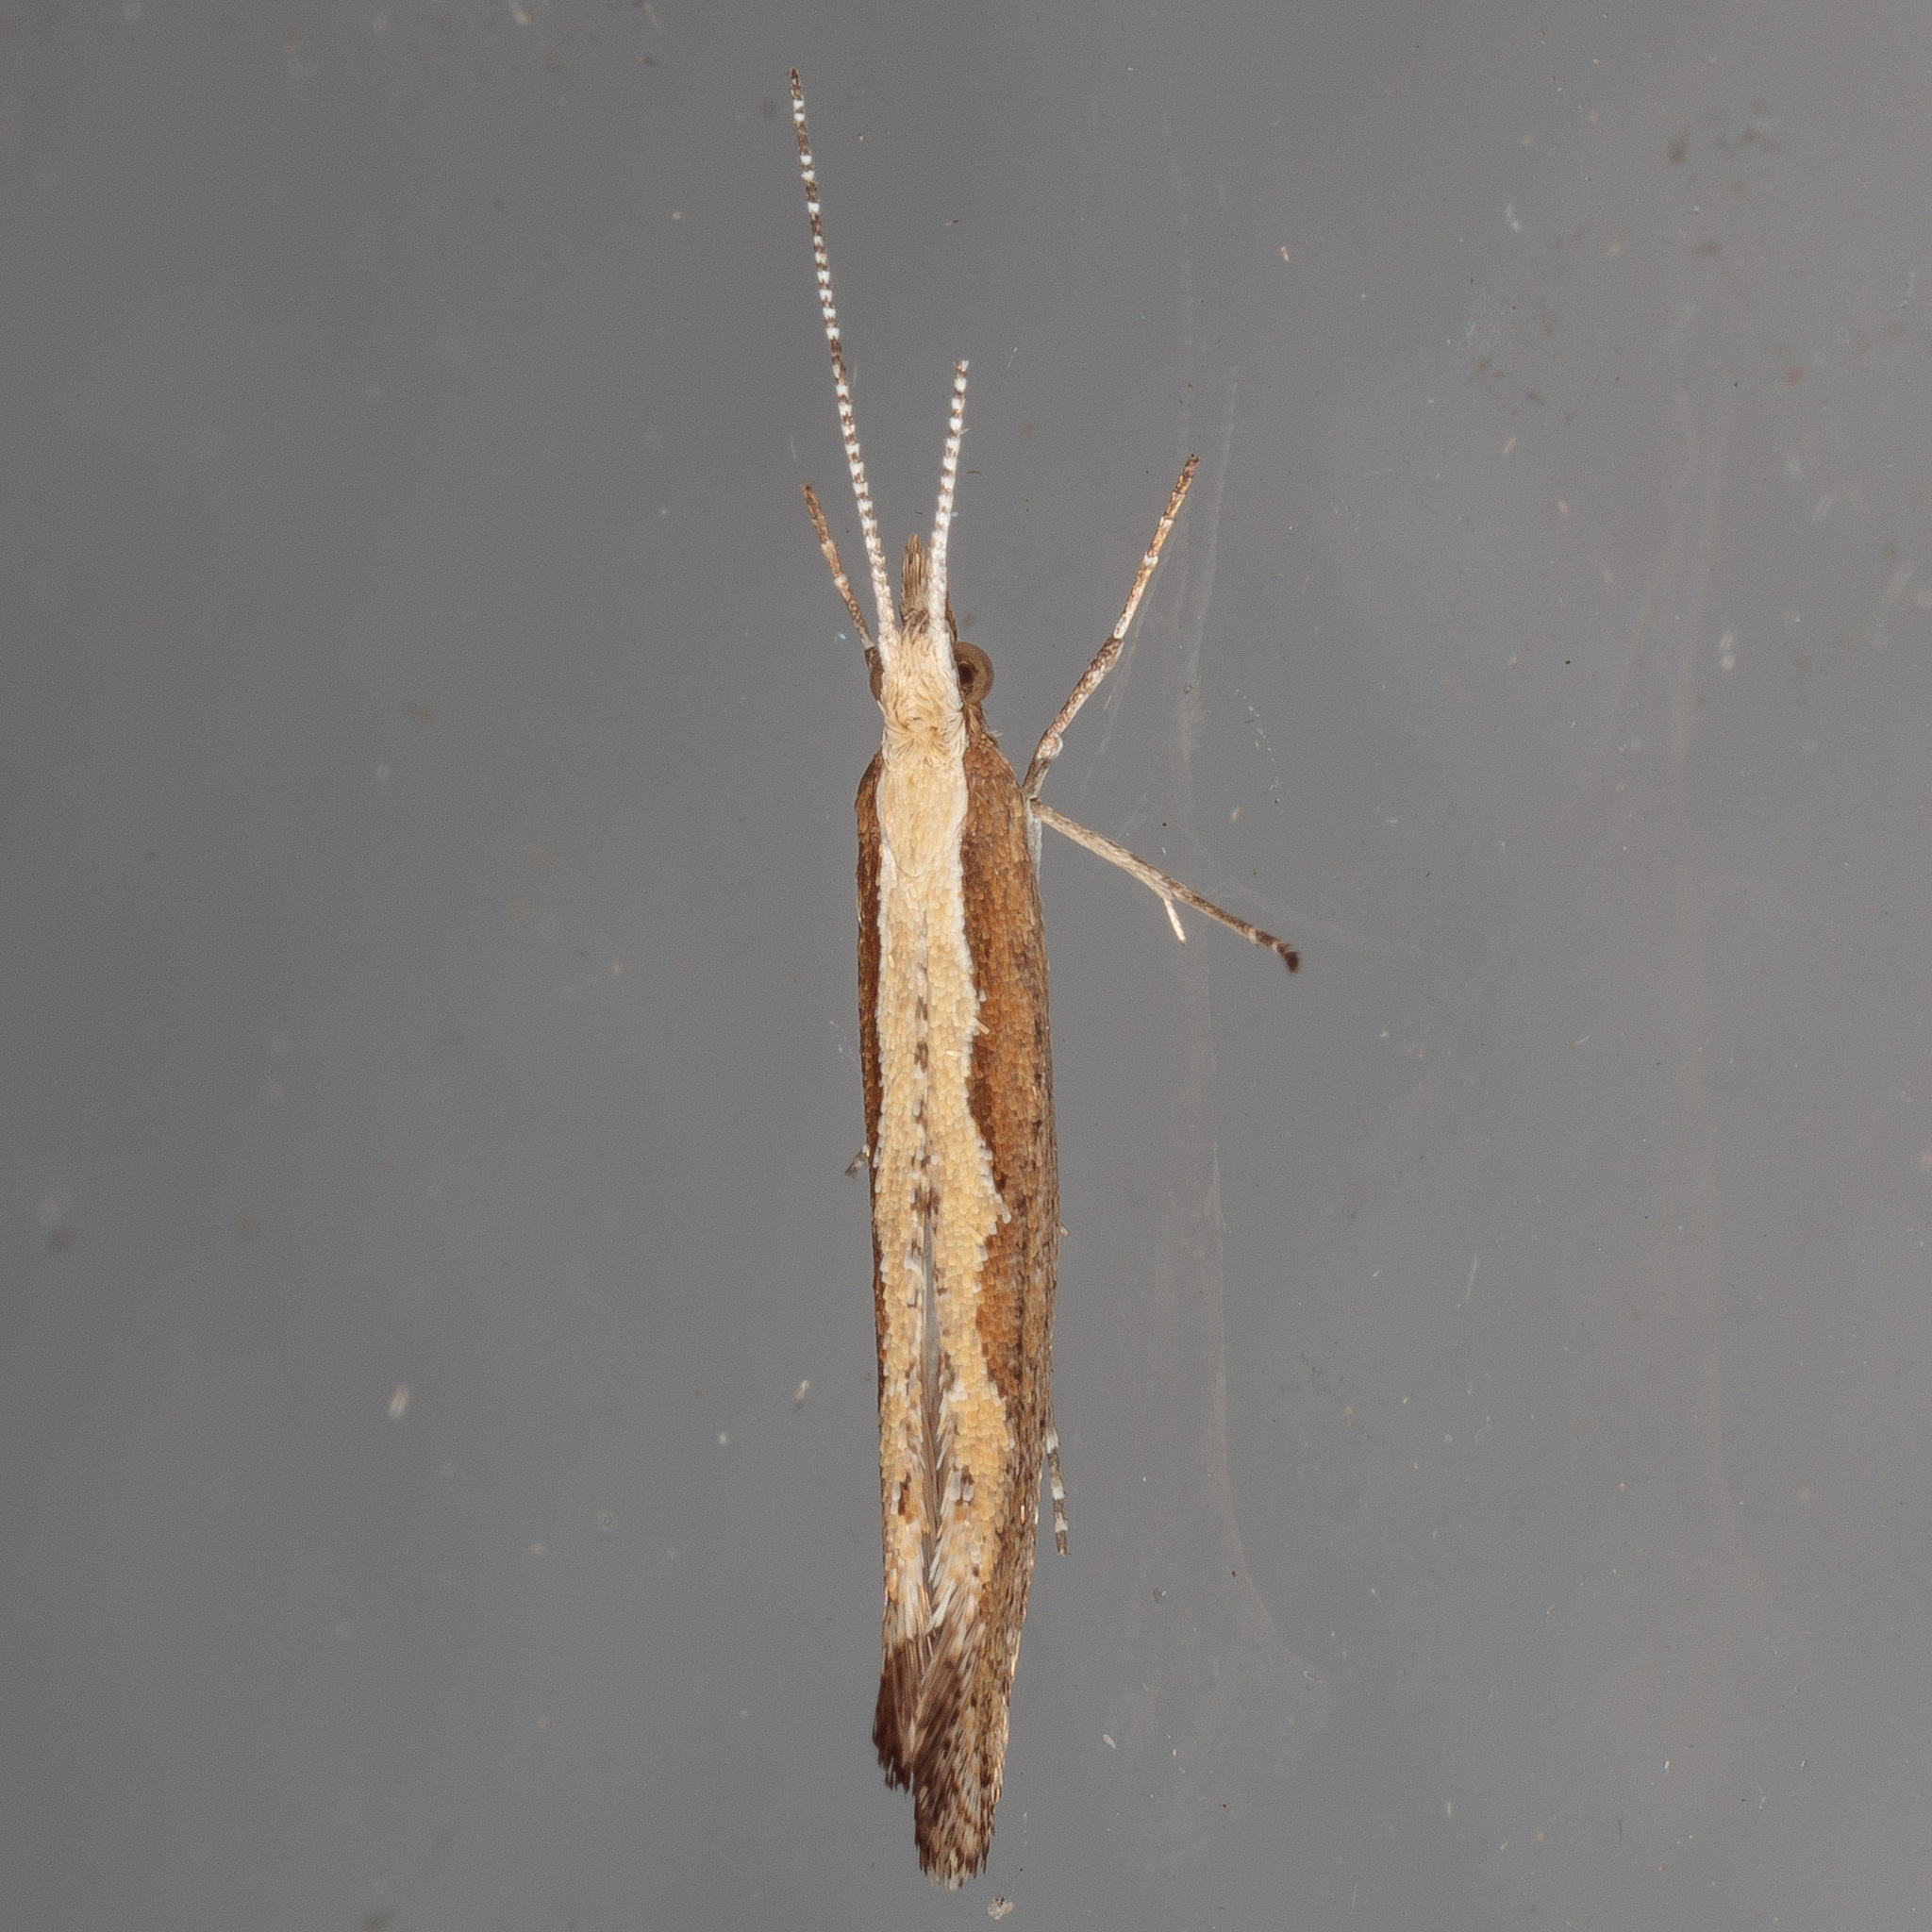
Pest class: diamondback_moth